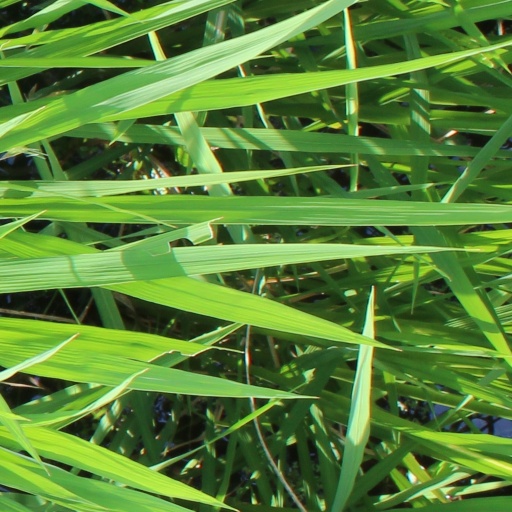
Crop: rice